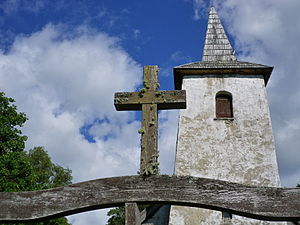
Kassari
Kirken på Kassari
Kassari er en lille estisk ø, der ligger lige syd for den noget større Dagø. Kassari har et areal på 19,3 km² og omkring 300 indbyggere. Øen opstod først for omkring 3.000 år siden og er meget lav; det højeste punkt er blot 15 m.o.h. Øen hører administrativt til amtet Dagø.